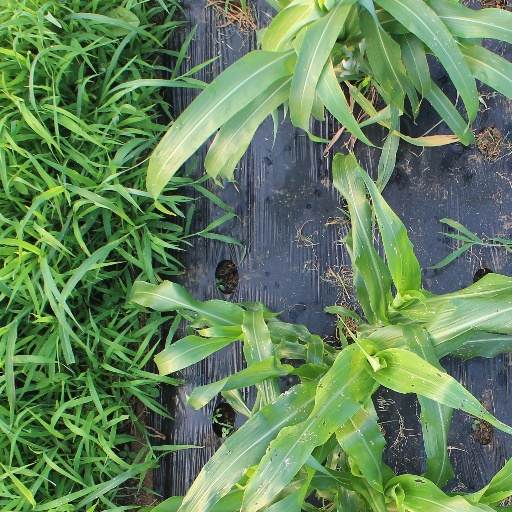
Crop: sorghum